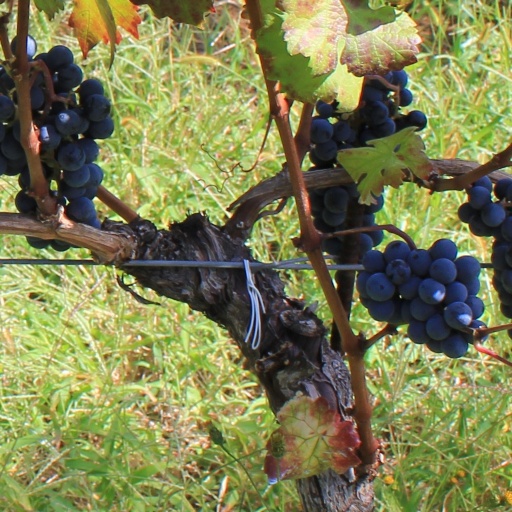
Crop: grape